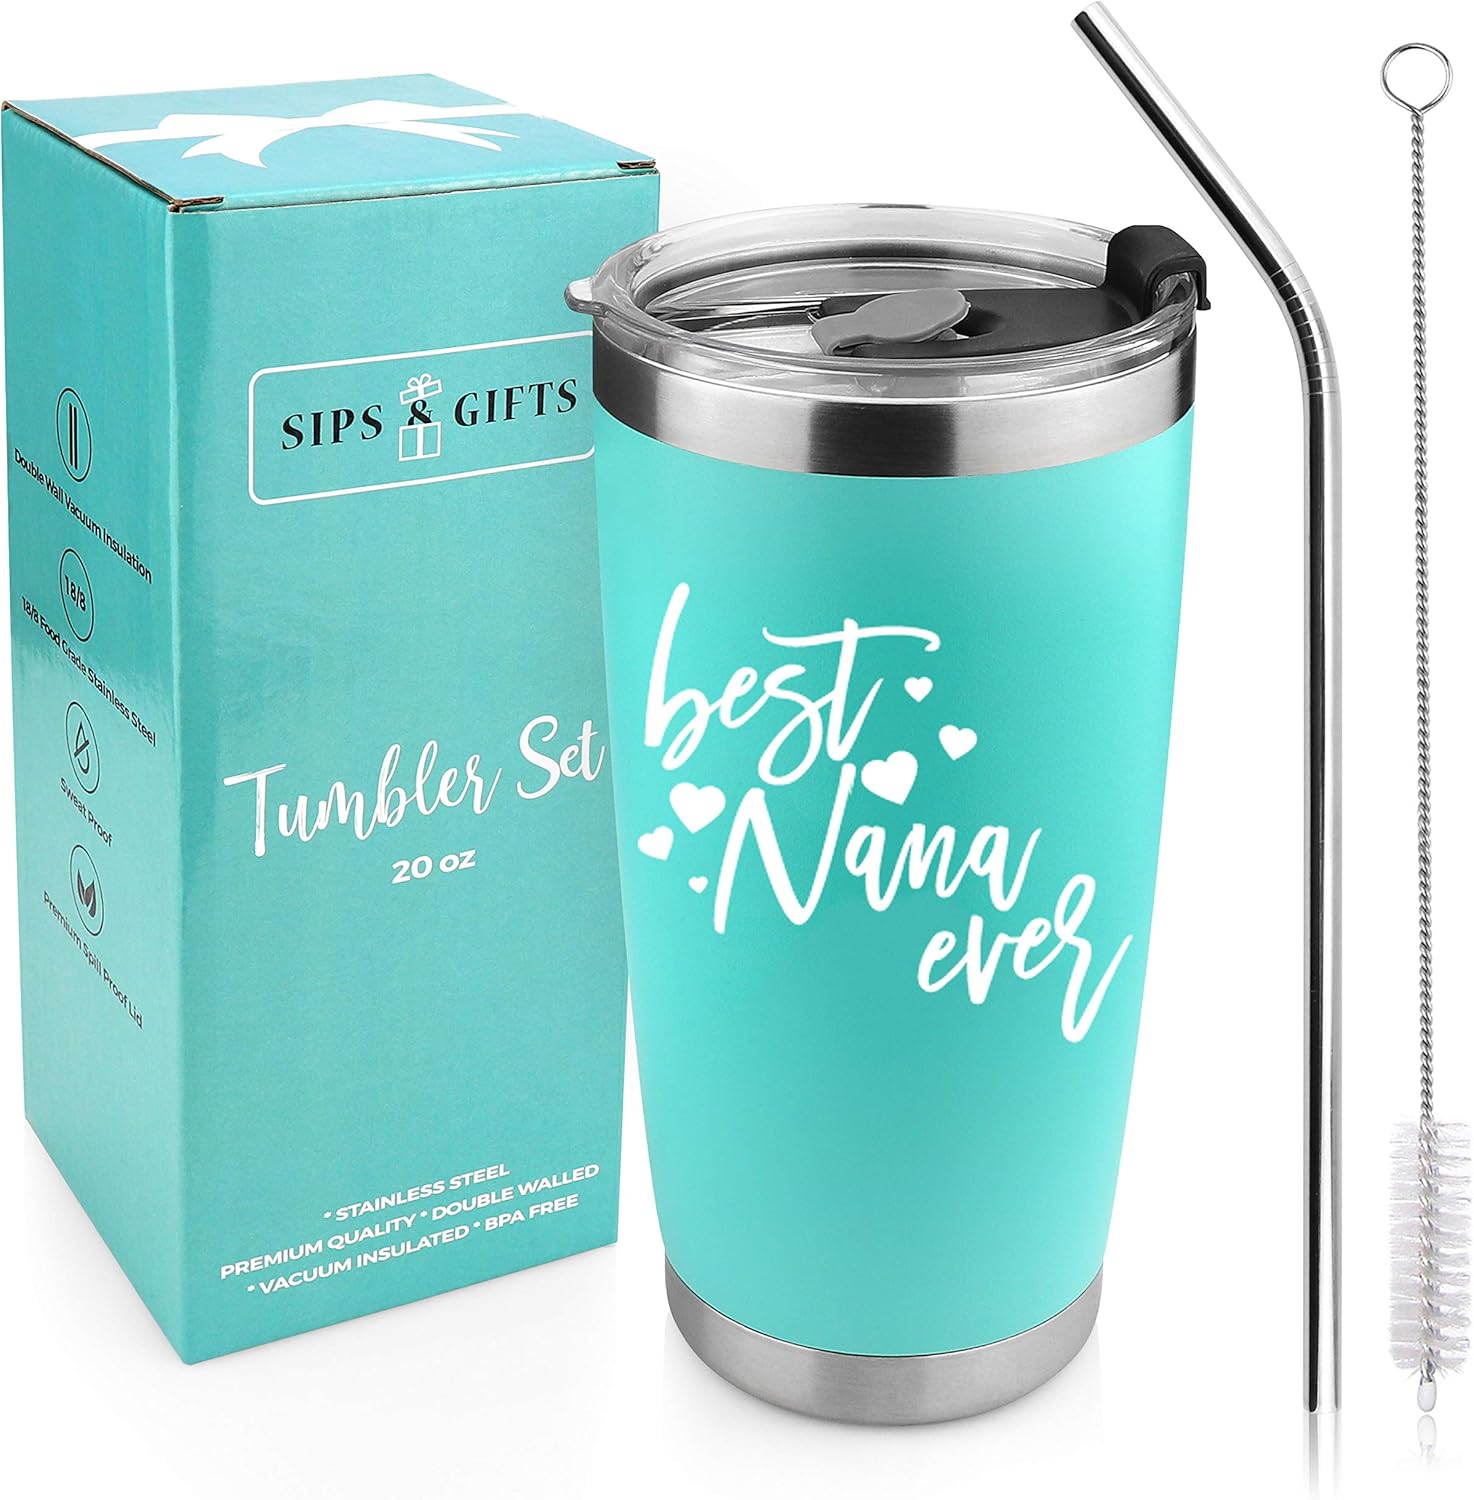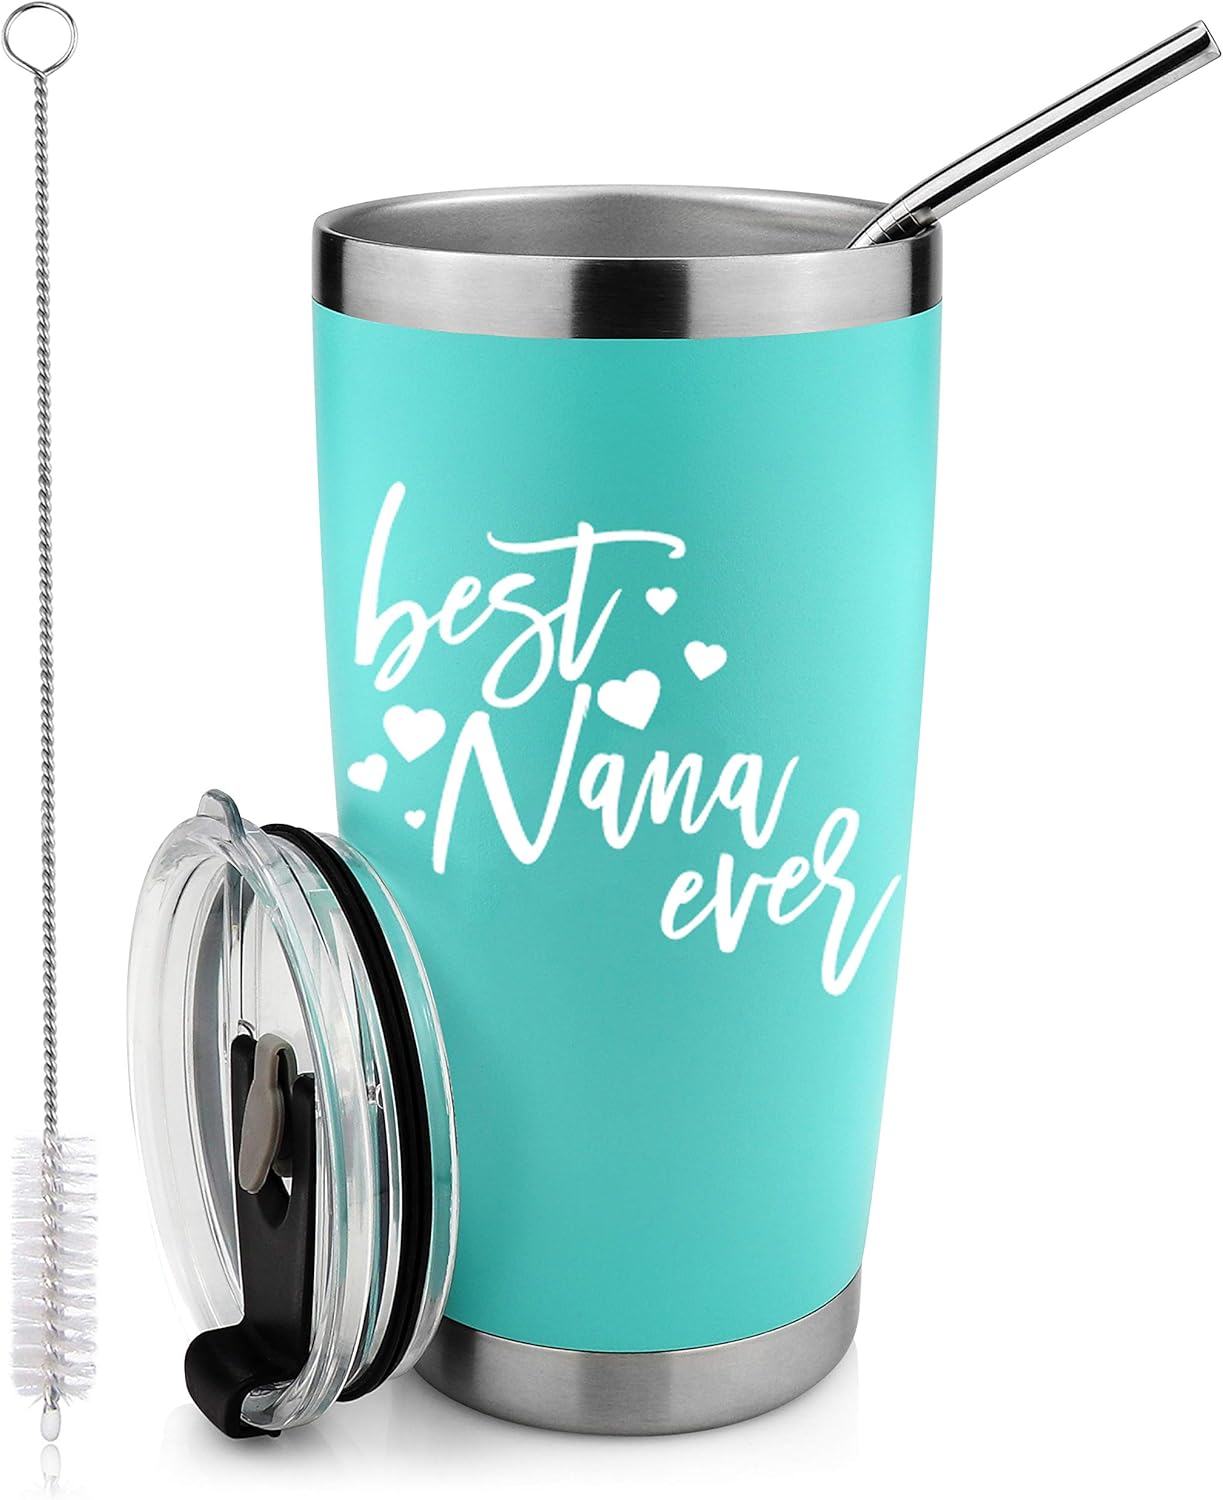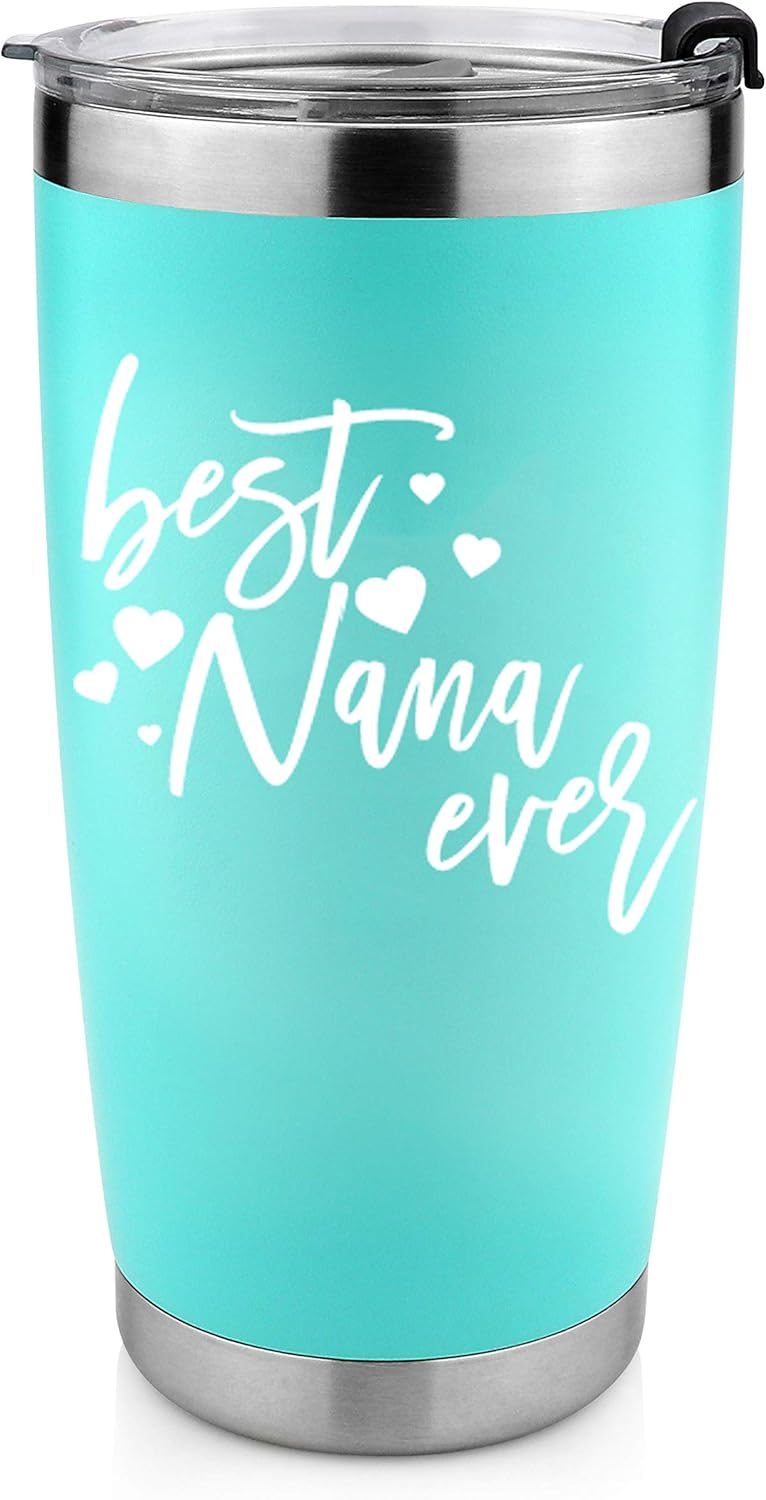
Sips & Gifts Best Nana Ever- Birthday Christmas Mother's Day Gift for Nana -20 Ounce Insulated Stainless Steel Travel Tumbler With Leak Proof Lid And Metal Straw
Category: Amazon Home
YOUR SEARCH FOR THE PERFECT GIFT IS FINALLY OVER! The SIPS & GIFTS STAINLESS STEEL TUMBLER is a high quality stainless steel powder coated tumbler with a premium spill proof lid -This double wall insulated mug is perfect for your favorite coffee or your favorite iced drinks,  Don't you deserve your drinks to be at the perfect temperature every time? PERFECT GIFT IN A BOX Unique and funny Mothers Day or Christmas gift or birthday present for your Nana! It is the perfect companion for a party, beach day, pool party, BBQ, boat outing, tailgate, and sporting events, camping and more. PRODUCT FEATURES *Highest Quality Premium Rust Proof 304 18/8 Food Grade Stainless Steel construction with Double Walled Vacuum Insulation and BPA free lid for maximum temperature retention! * Premium Powder Coating insures chip free durability! * Sweat Free Technology! No more Watermarks! *20 oz Capacity *Lid is 100% BPA free 100% SATISFACTION GUARANTEED If there are ANY issues with your to go tumbler PLEASE contact us through your order page so we can make it right! Your satisfaction is our #1 priority, and we are committed to offering the highest quality available. If you're not 100% satisfied with your purchase today, we will refund 100% of your money, no questions asked! So Order Now!
Features: ★ UNIQUE GIFT IDEA CHRISTMAS, BIRTHDAY, SPECIAL OCCASIONS OR VALENTINES DAY. Why settle for a boring present? Beautifully packaged and gift ready, our cup makes the perfect novelty birthday gift for her. Unlike others available on Amazon, our tumbler comes beautifully packaged and you can be confident in your gift choice! The ultimate gift experience for your nana! | ★PREMIUM POWDER COATING!! We went the extra mile with this super durable finish & its built to last! Made from 304 18/8 food grade double wall vacuum insulated stainless steel, it'll keep drinks icy cold or piping hot! Perfect for the beach, pool, BBQ, camping, boating or tailgating! Great for cocktails, coffee, hot chocolate, water & iced tea! The BPA Free splash resistant lid helps keep your drink at the perfect temperature! | ★ GOOD FOR THE ENVIRONMENT: Our shatterproof, portable, reusable mugs with lids help reduce your carbon footprint. Stop using disposable plastic cups and straws that harm nature or glasses that break easily! Make your contribution by reducing pollution with a REUSABLE, ECO FRIENDLY, SHATTERPROOF insulated tumbler. | ★ YOUR 100% SATISFACTION IS OUR #1 PRIORITY! It is our goal at Sips & Gifts to provide you with complete customer satisfaction. We back our 20 oz. stainless steel tumbler glass with 100% Money Back Guarantee and prompt, friendly Customer Service, to help you buy with confidence. If you are not absolutely thrilled with our 12 oz. insulated wine tumbler with lid and straw, just let us know and we will issue a prompt replacement or full refund- HASSLE FREE!